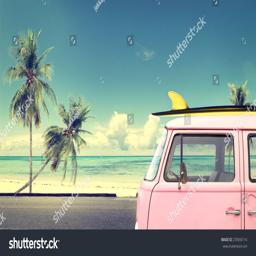
vintage car in the beach with a surfboard on the roof